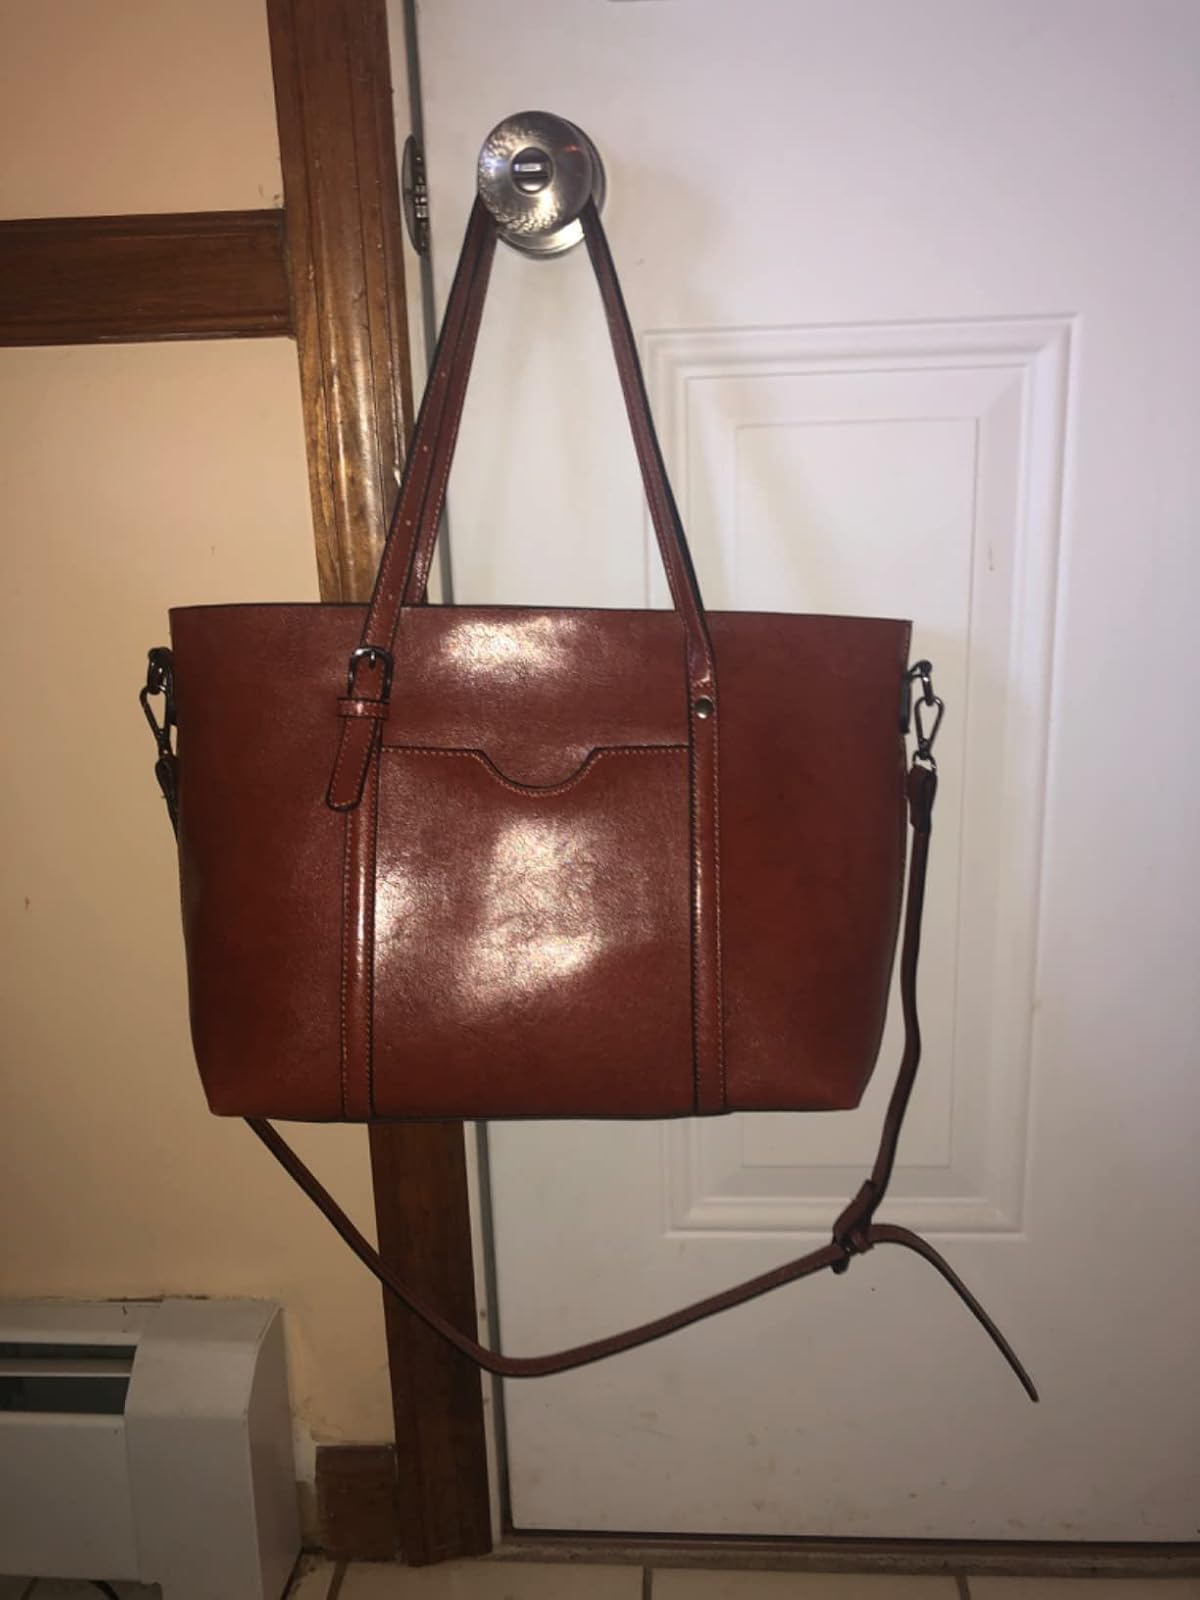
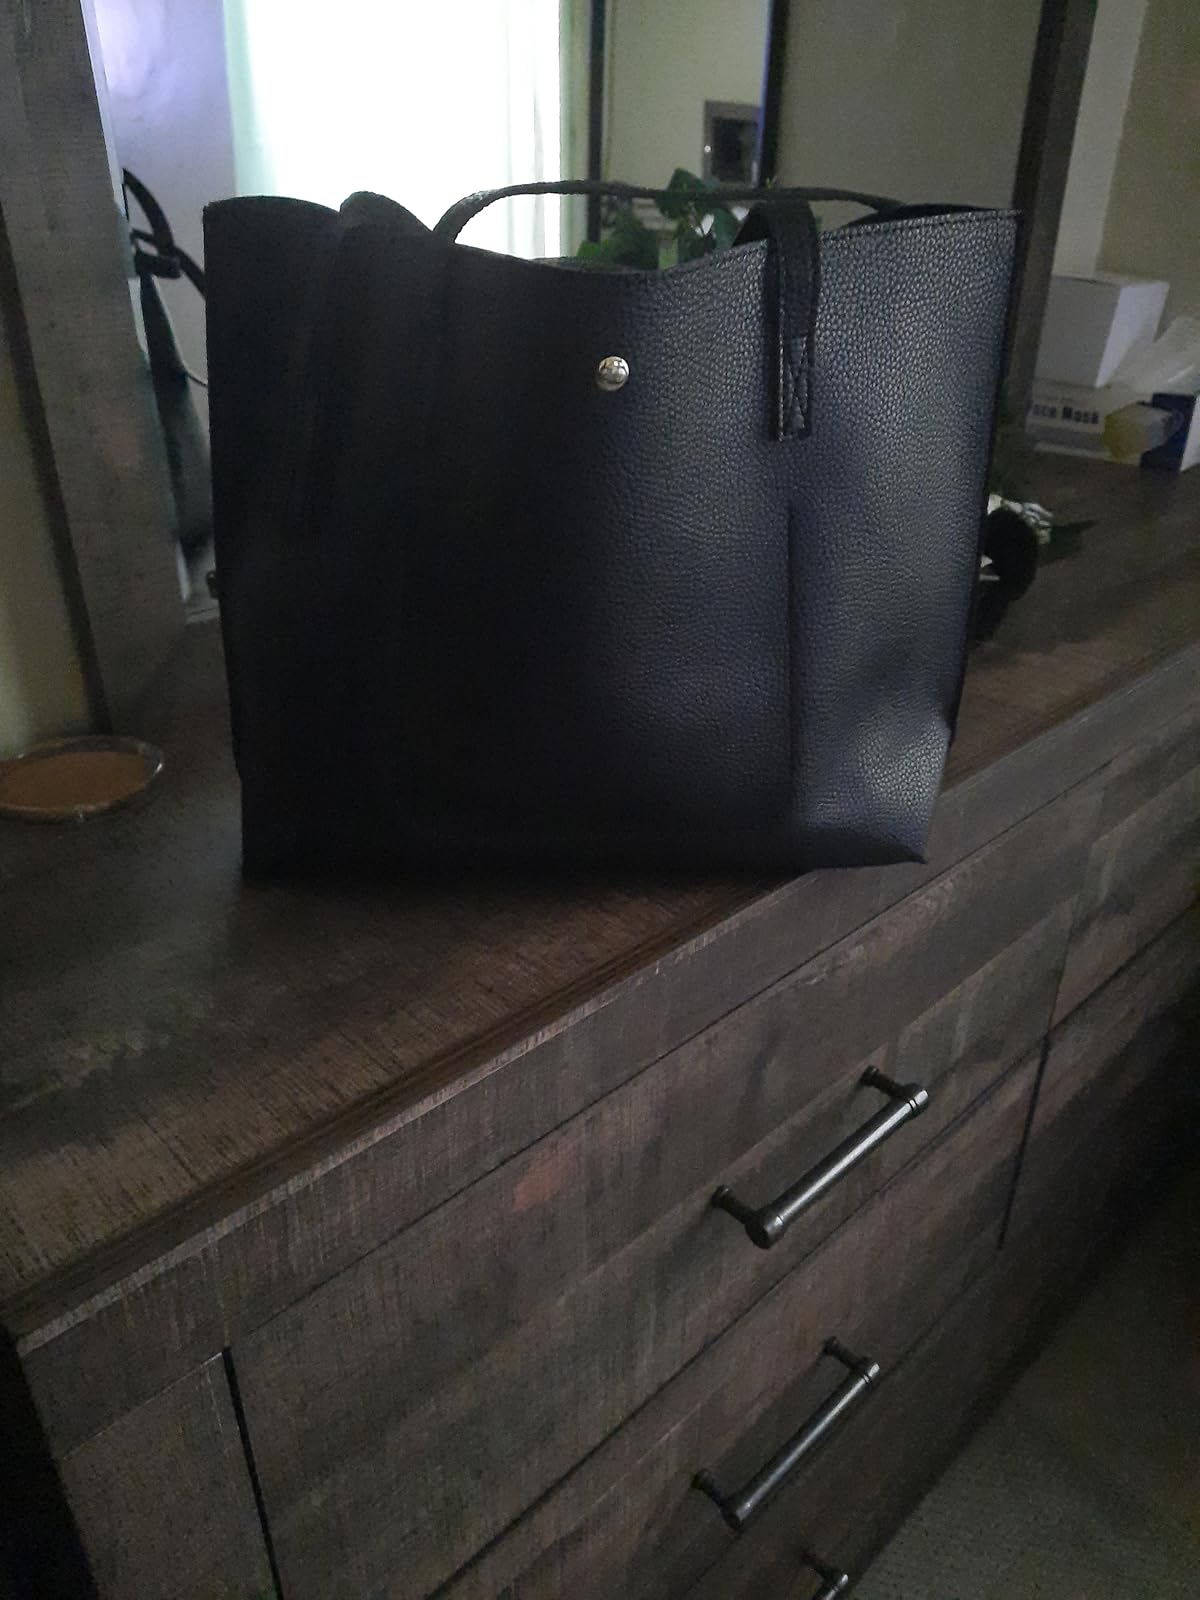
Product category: accessories_handbag
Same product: no